Question: Where are roman numerals?
Tambaya: A ina lambobin romaniya?
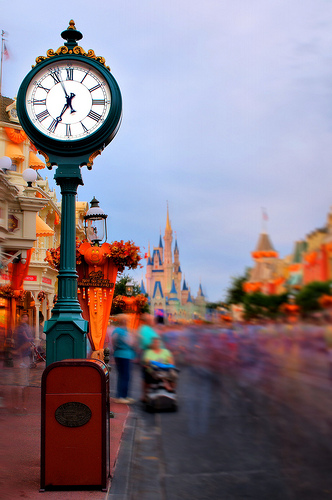
Answer: On a clock.
Amsa: Jikin agogo.